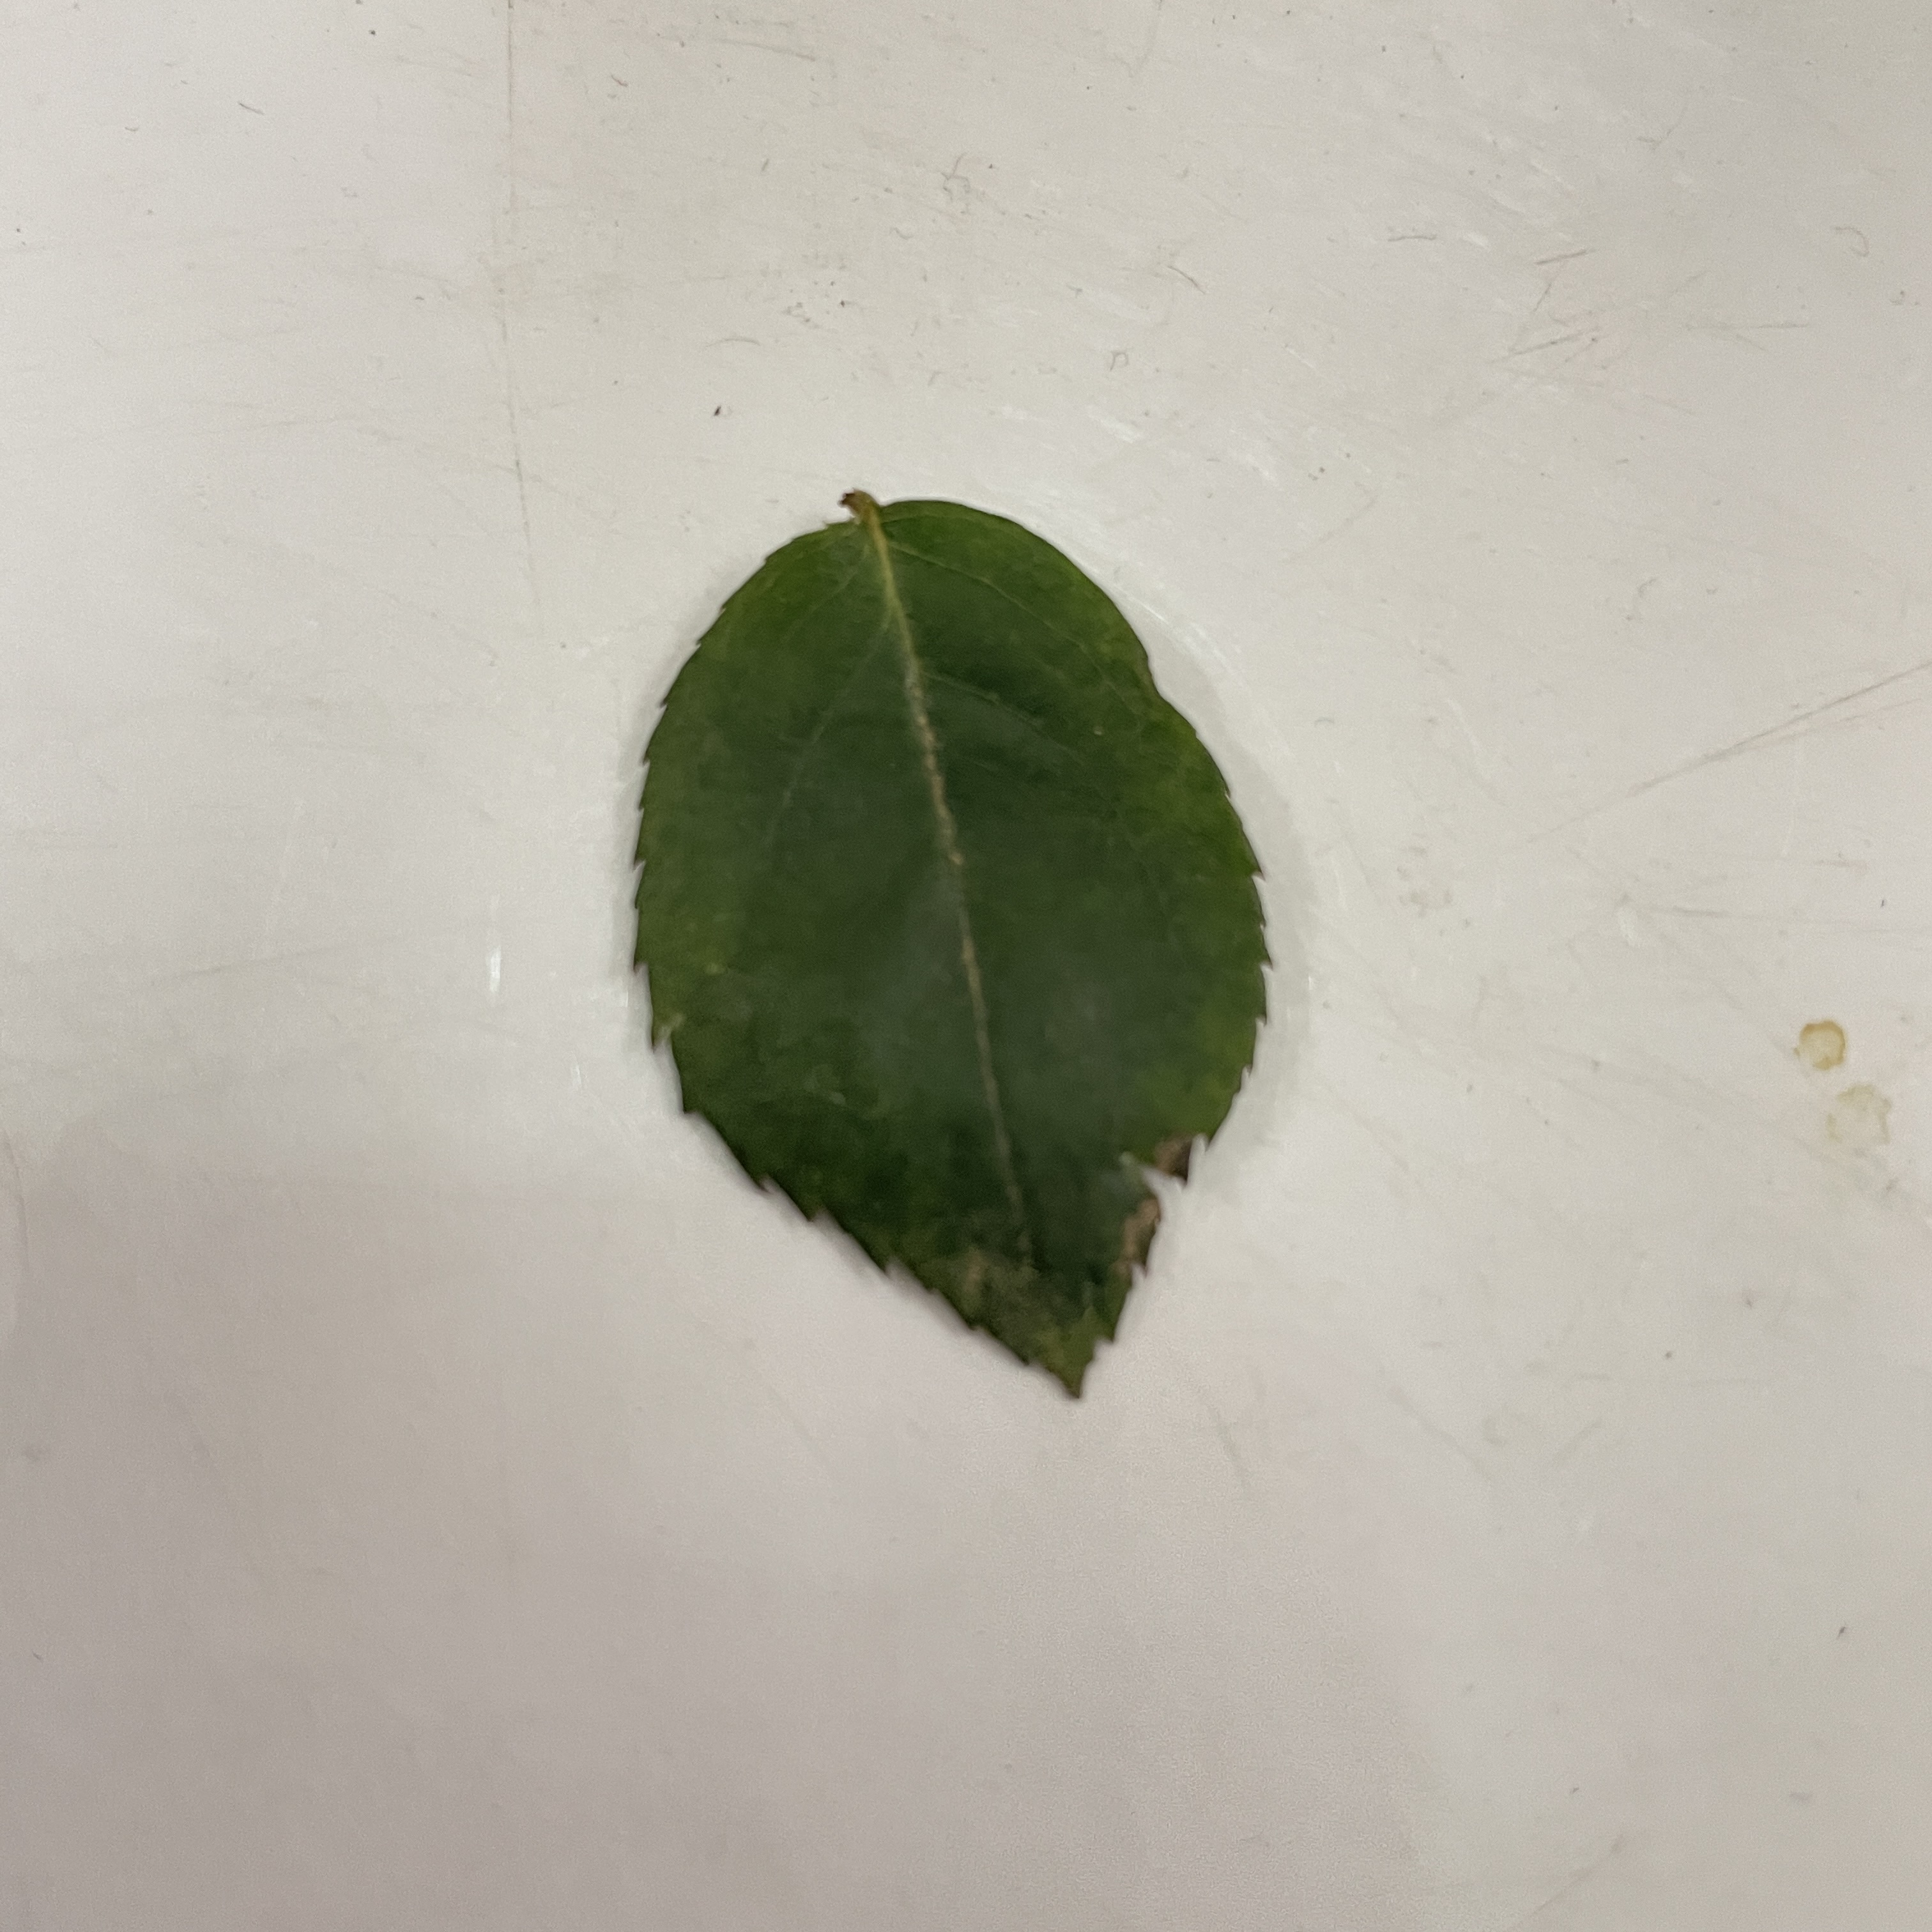
Label: Healthy Leaf